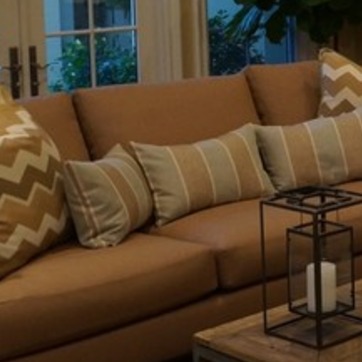
Material: fabric